TMEM82

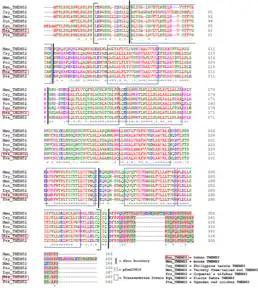
Multiple Sequence Alignment of TMEM82 Orthologs in Mammals

Orthologs of the TMEM82 gene have been identified in 442 organisms including in the chimpanzee, Rhesus monkey, dog, cow, mouse, chicken, zebrafish, and frog and is highly conserved in mammals. TMEM82 is not found in plants or fungi. There are no paralogs of TMEM82 in humans. The end of TMEM82 encompassing its disordered region is the least evolutionarilty constrained relative to the rest of the protein. The following table lists some orthologs and their attributes of TMEM82.